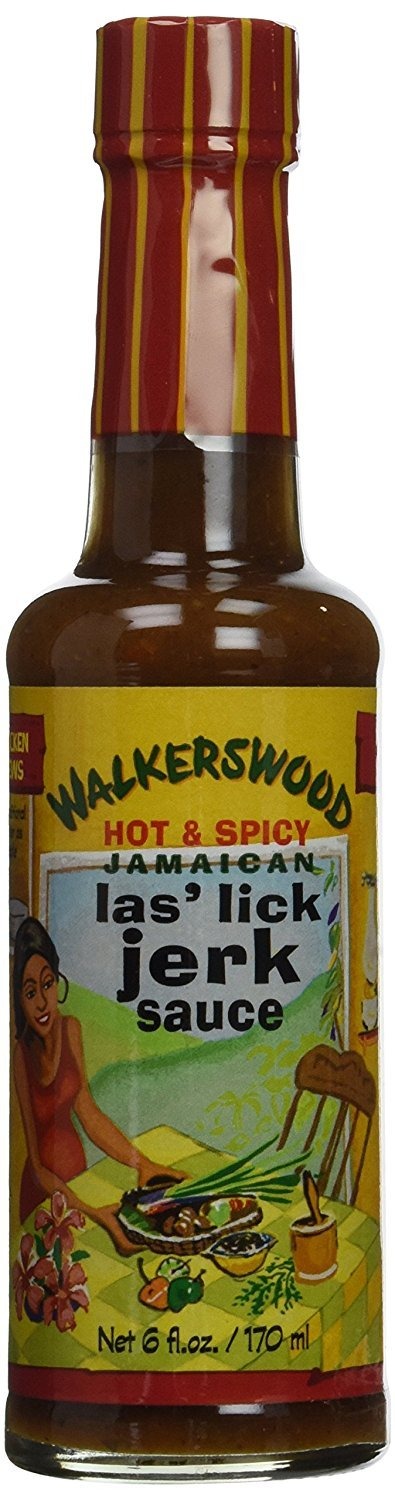
Item Name: Walkerswood Hot & Spicy Jamaican Las' Lick Jerk Sauce (Pack of 12)
Value: 12.0
Unit: Count

Price: 14.99